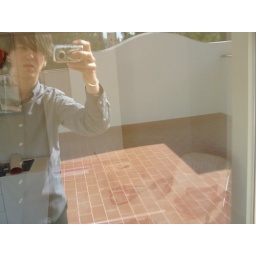
Standing on the roof terrace, looking in at my desk. If you look closesly, you can see my computer and everything.